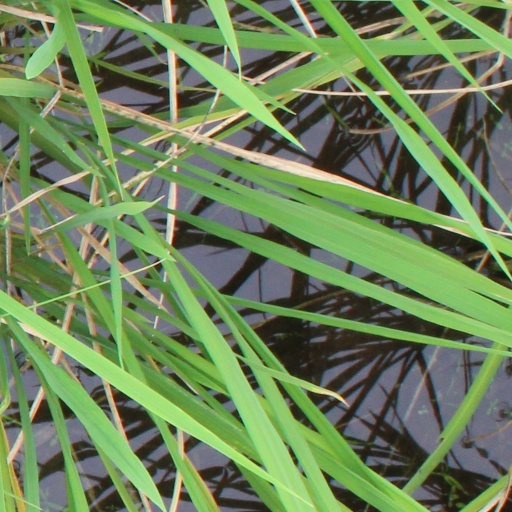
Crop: rice